Angela (1995 film)

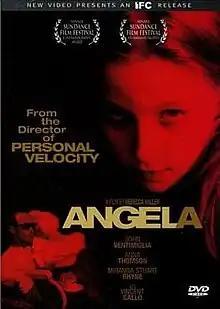
DVD cover

Angela is a 1995 American drama film directed by Rebecca Miller and starring John Ventimiglia, Anna Thomson, Miranda Stuart Rhyne and Vincent Gallo. The film, Miller's directorial debut, won awards at the Sundance Film Festival, the Brussels International Fantastic Film Festival and the Gotham Awards. It premiered at the 1995 Sundance Film Festival and was given a limited release on January 26, 1996.